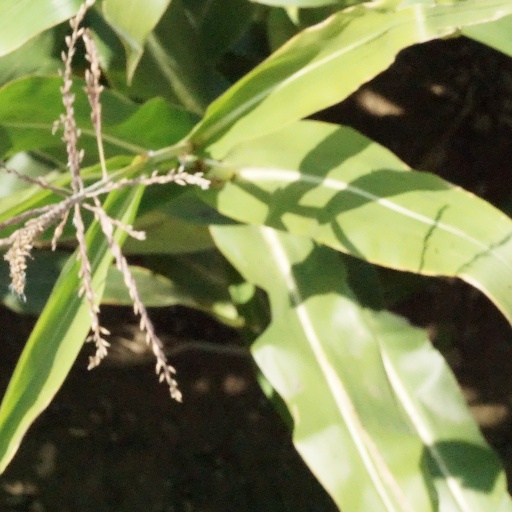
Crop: maize; corn